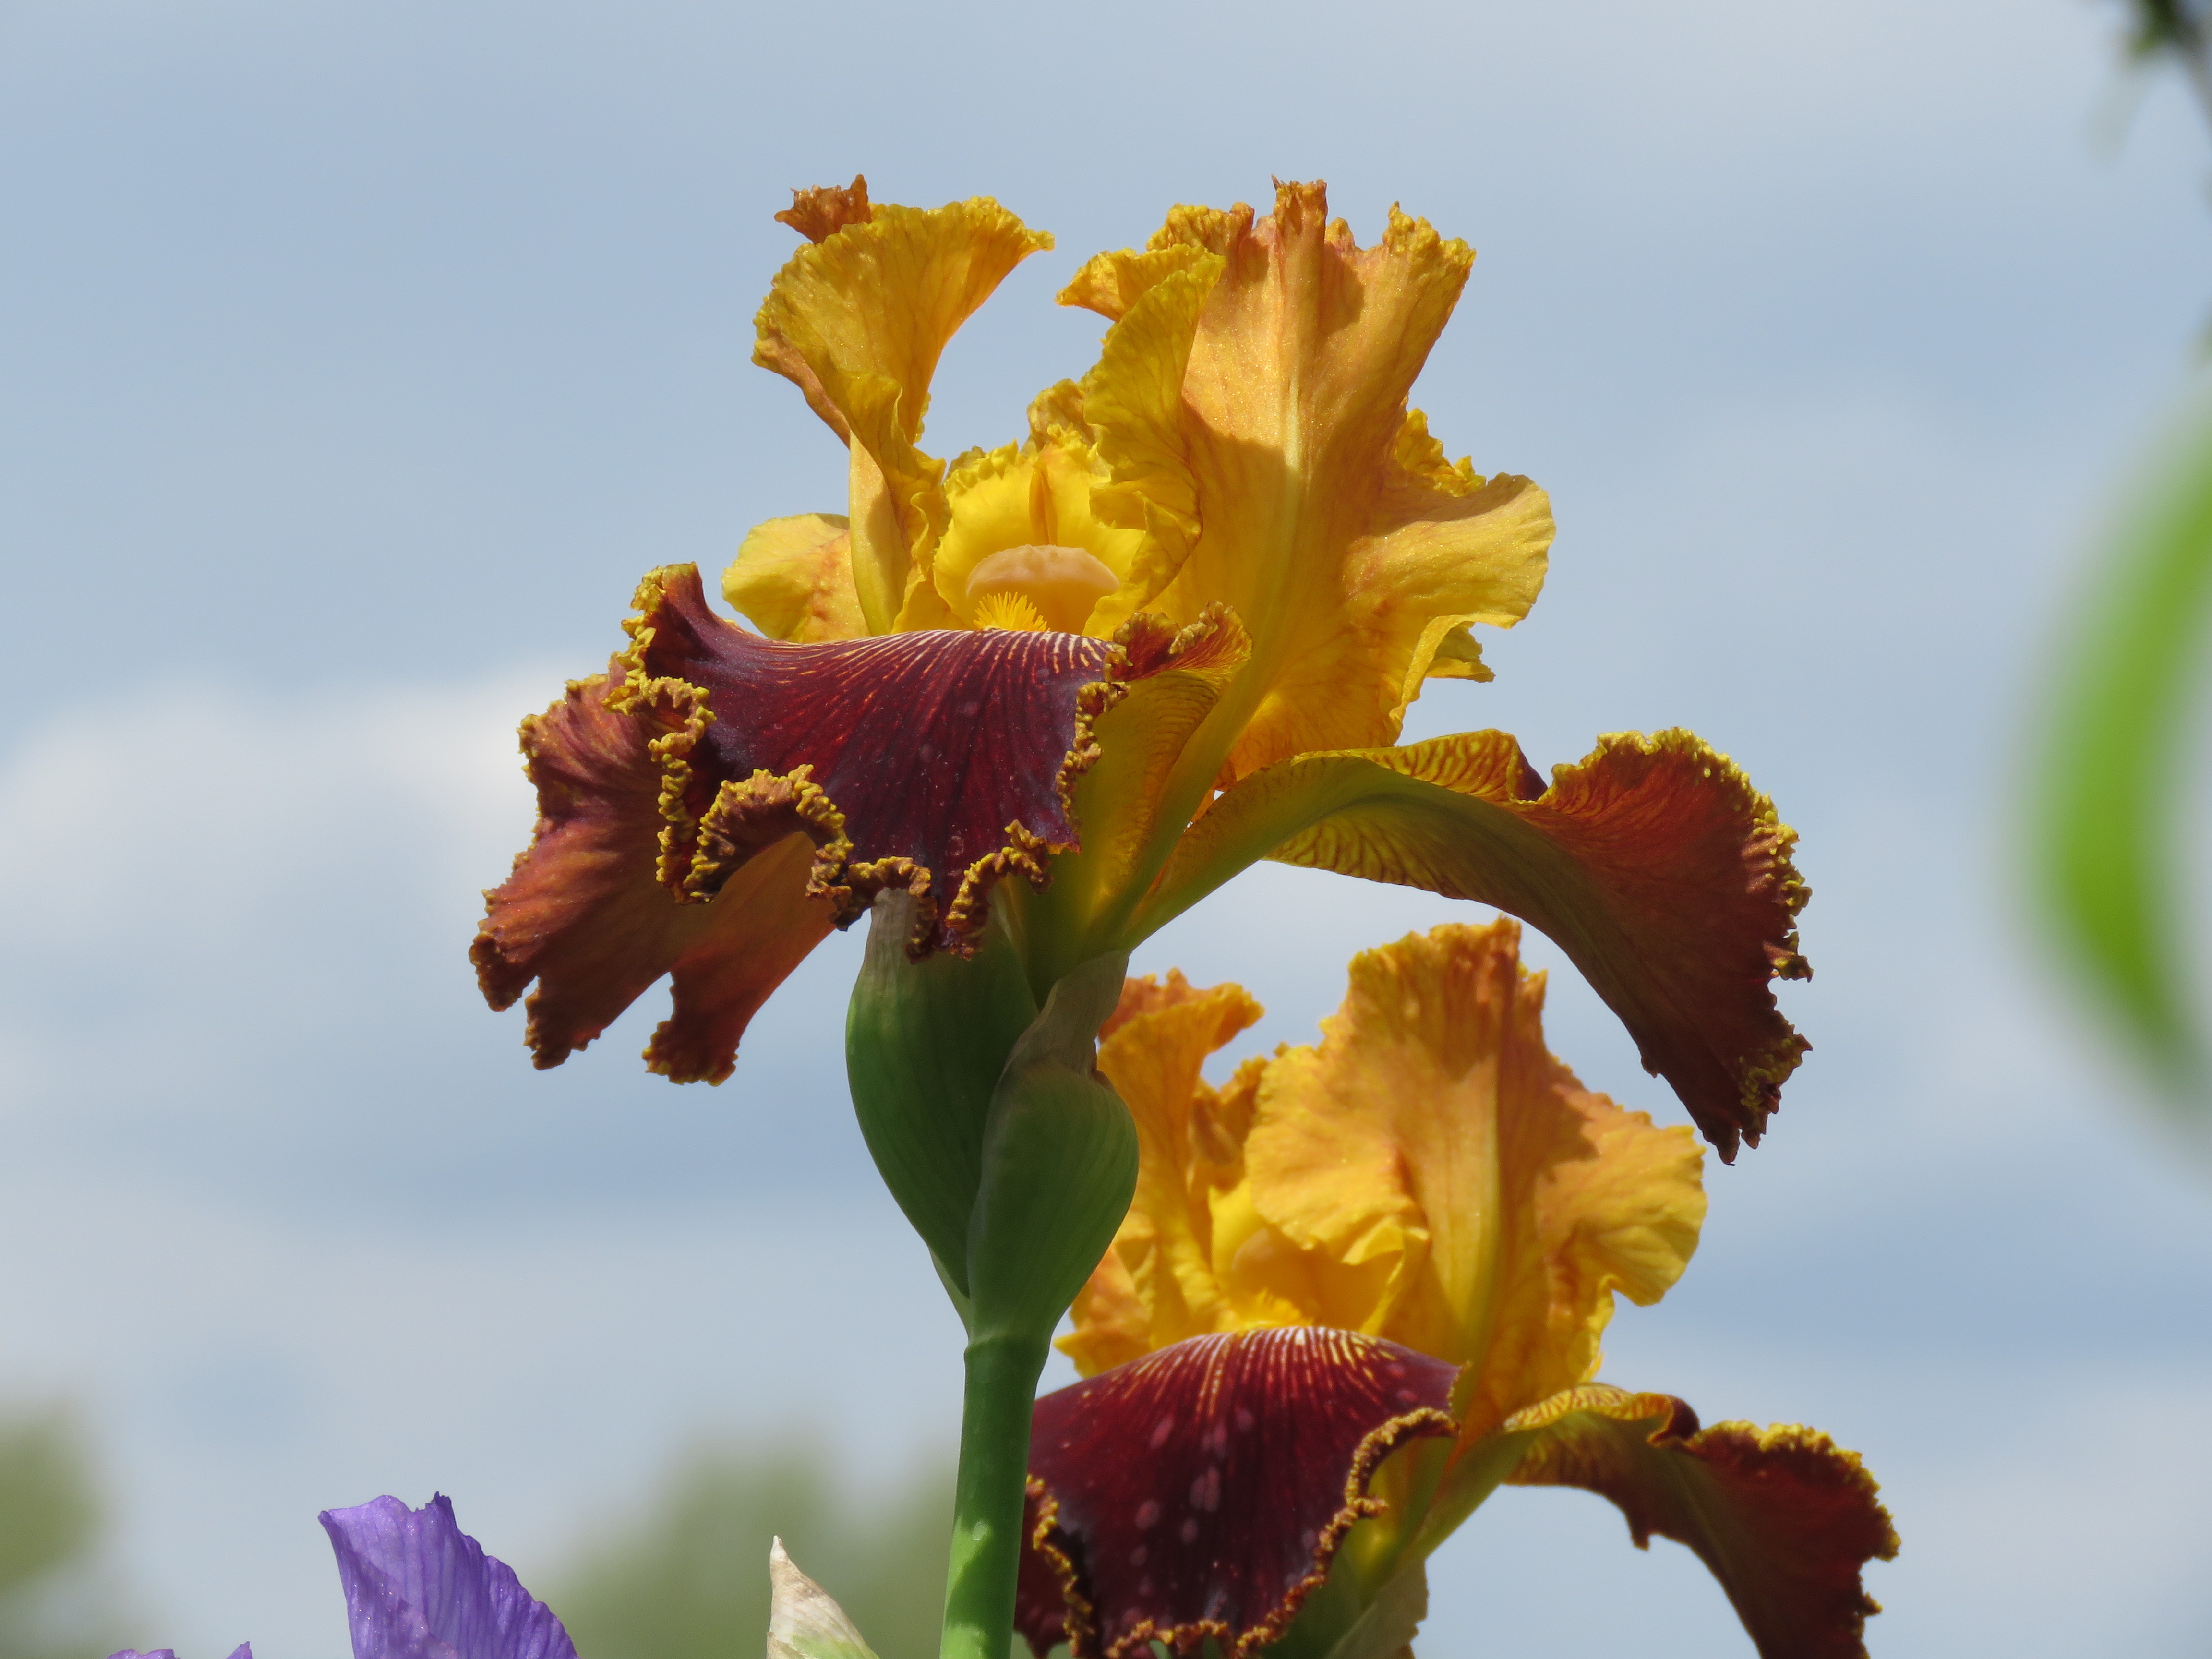
iris, flower, spring, bloom, blossom, yellow, burgundy, petals, ruffles, garden, plant, flowering plant, petal, iris family, plant stem